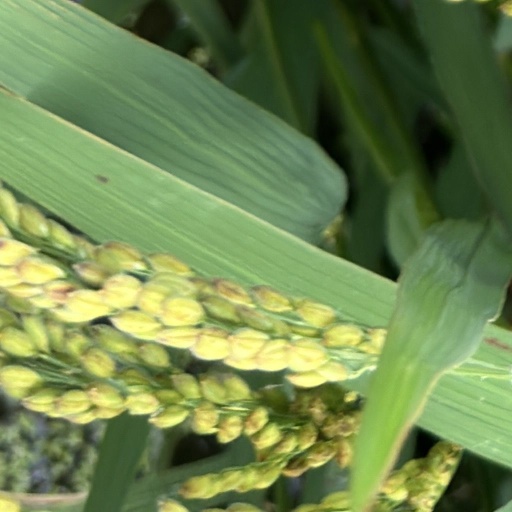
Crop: rice